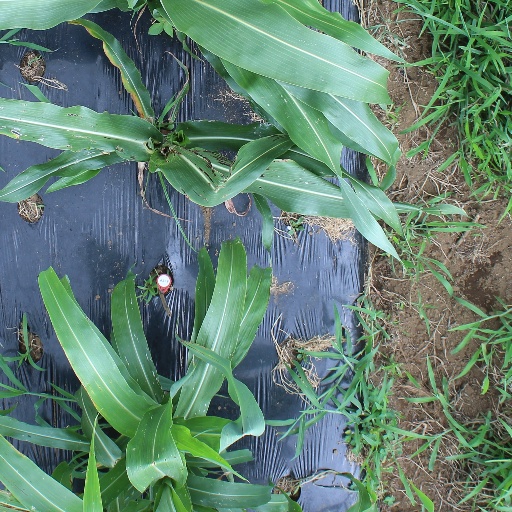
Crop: sorghum